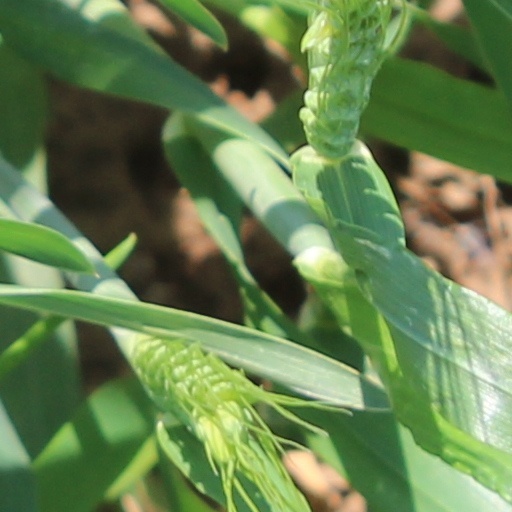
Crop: wheat